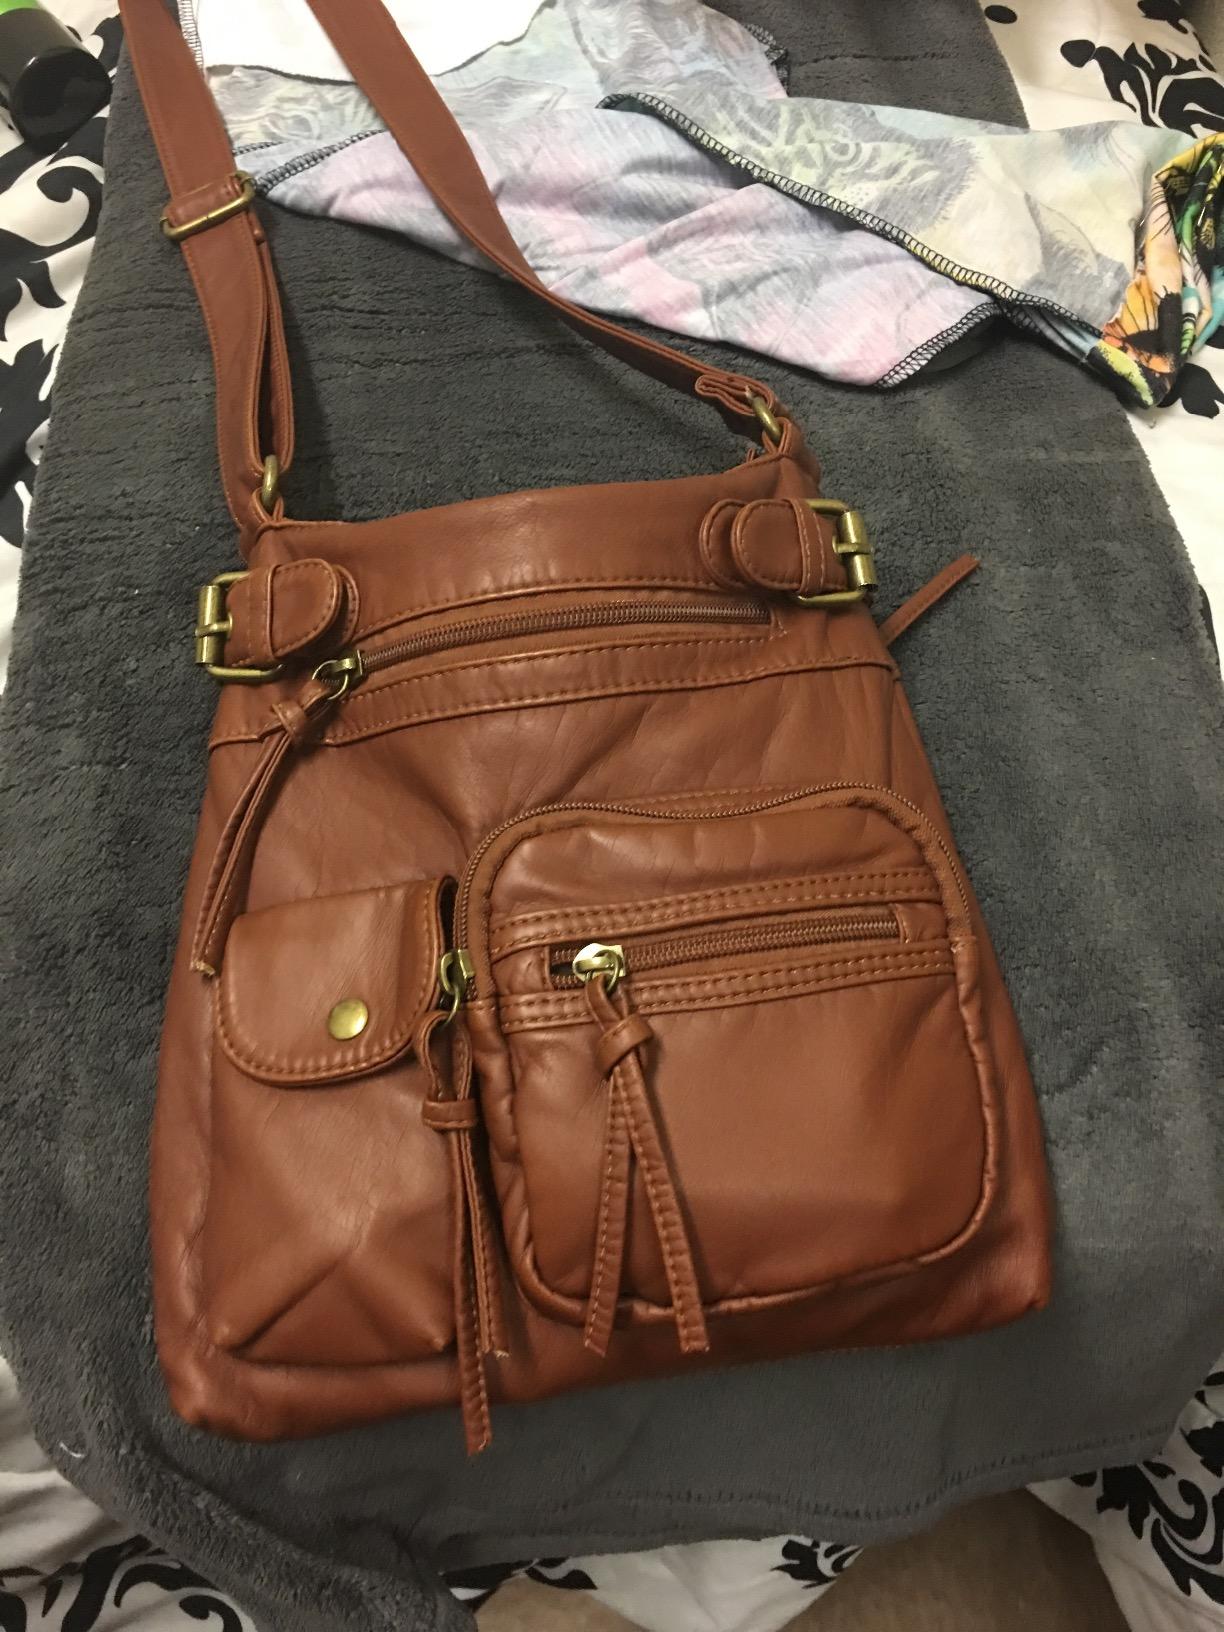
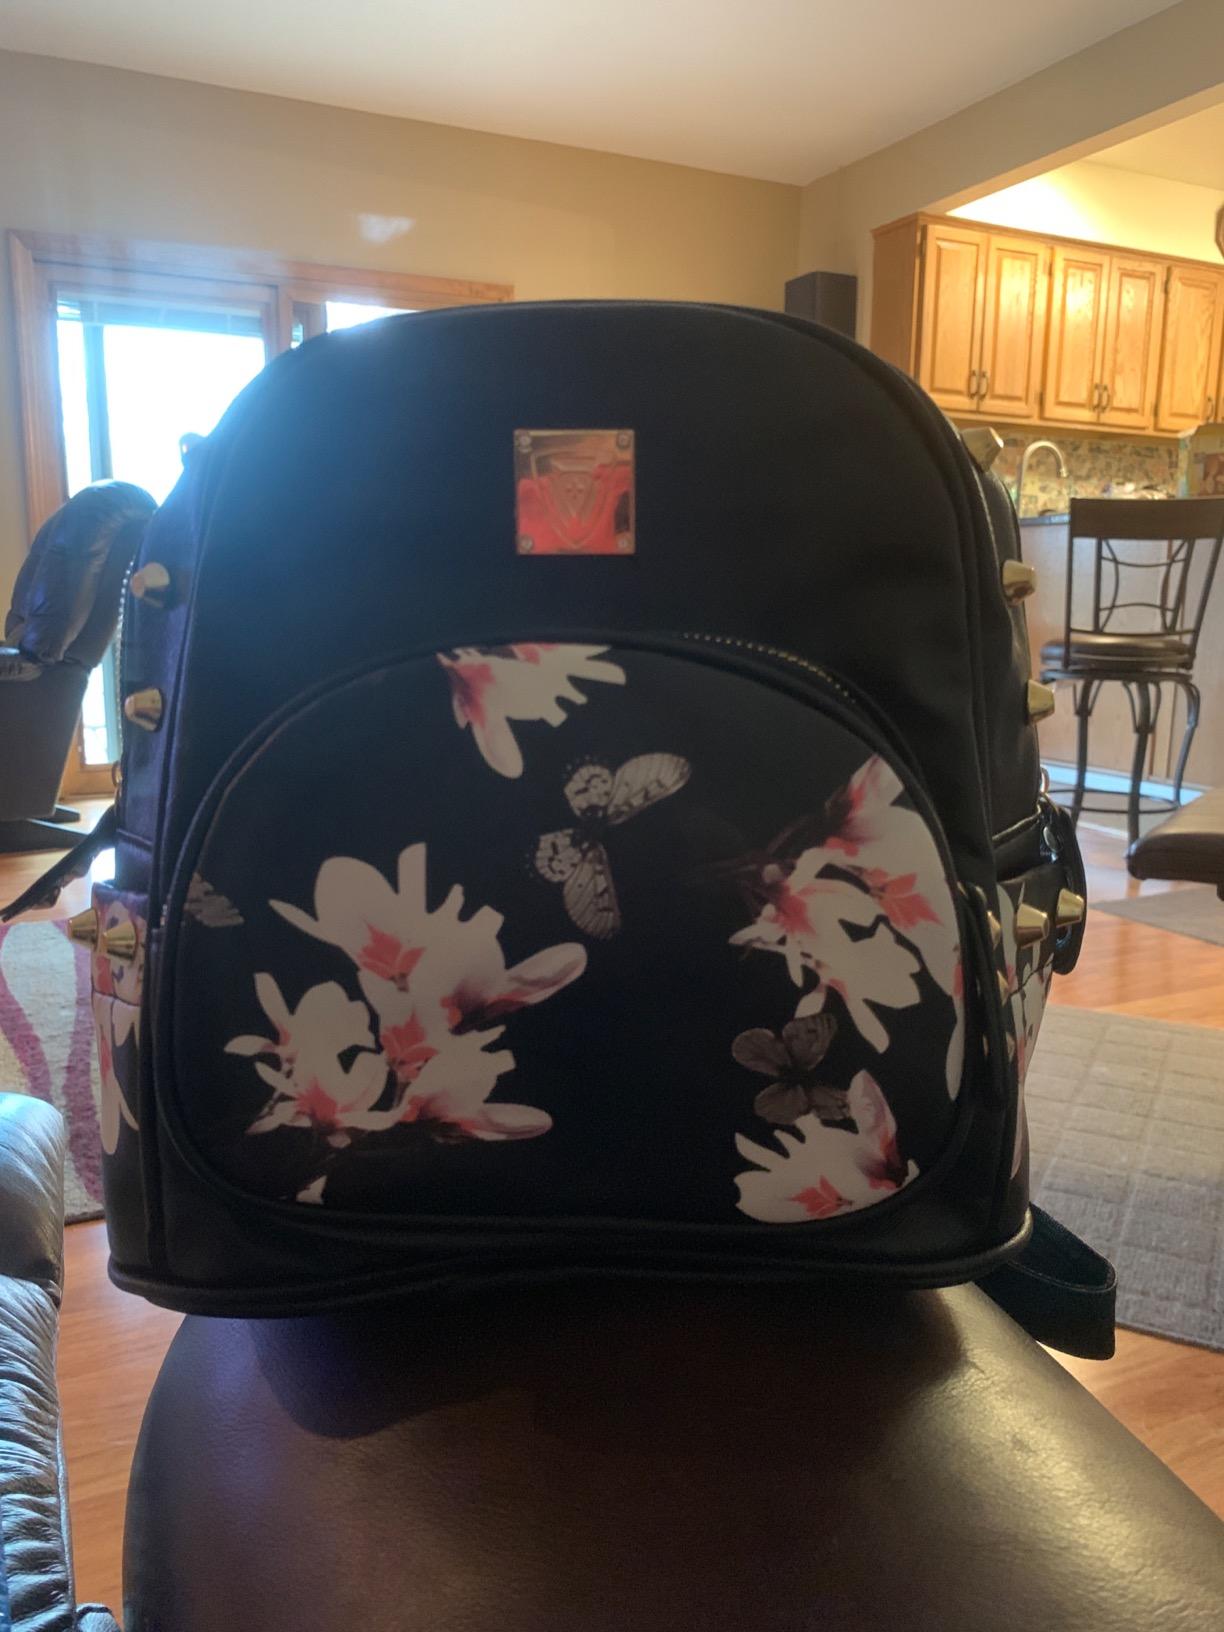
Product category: accessories_handbag
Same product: no